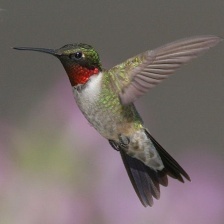
Species: RUBY THROATED HUMMINGBIRD
Scientific name: ARCHILOCHUS COLUBRIS
ImageNet parent category: hummingbird